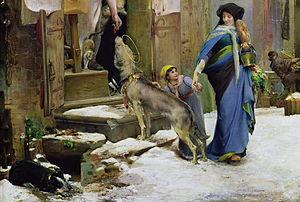
Grand Loup, personnage de fiction créé en 1933 par les studios Disney.
Le Loup d'Agubbio est une peinture de 1877 de Luc-Olivier Merson, exposée au salon des artistes français de Paris de 1878. Le tableau est acquis par le musée des Beaux-Arts de Lille en 1881. Il s’agit d’une peinture à l’huile sur toile de 88 cm de haut sur 133 cm de large. Elle représente une scène inspirée par la légende de Saint François d'Assise et du loup de Gubbio en Italie. Merson a dédicacé le tableau à son ancien élève, collaborateur et ami Adolphe Giraldon.